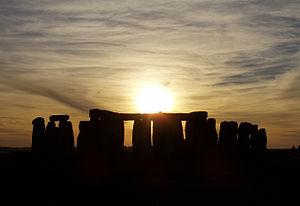
Richard John Copland Atkinson est un préhistorien et archéologue britannique. Il a dirigé les dernières fouilles importantes de Stonehenge, de 1950 à 1964.